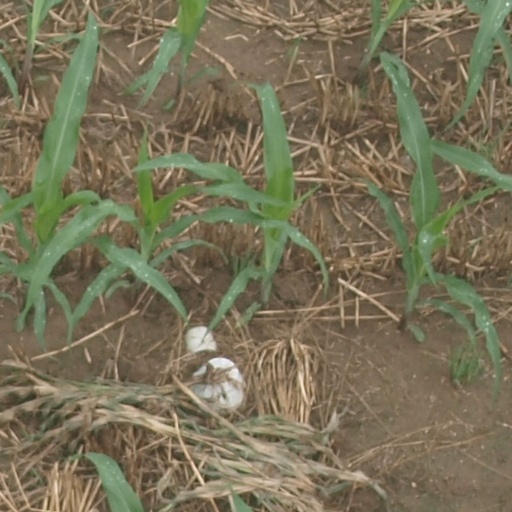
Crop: maize; corn